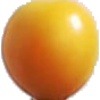
Label: Cherry Wax Yellow 1